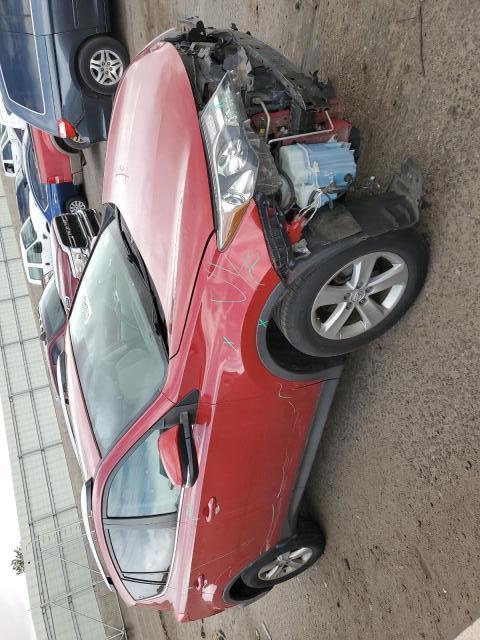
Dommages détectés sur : plaque d'immatriculation avant, pare-choc avant, aile avant droite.
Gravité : majeur